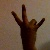
The image shows a hand gesture representing the number 7 in Indian Sign Language.